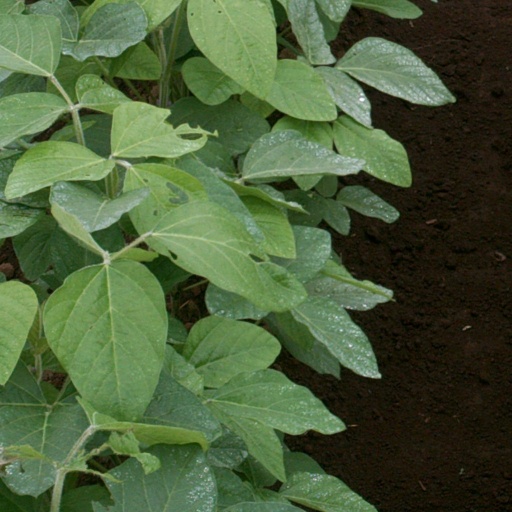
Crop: soybean